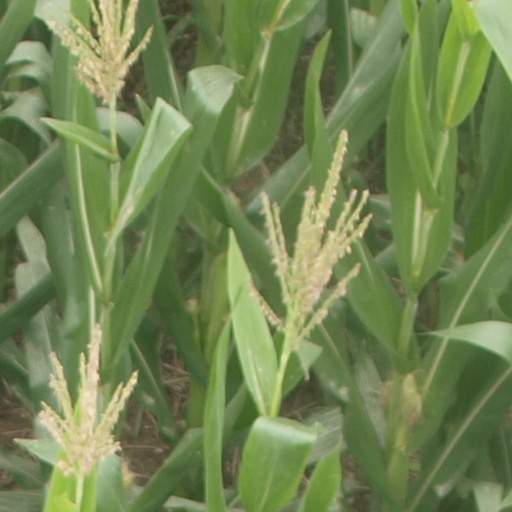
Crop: maize; corn